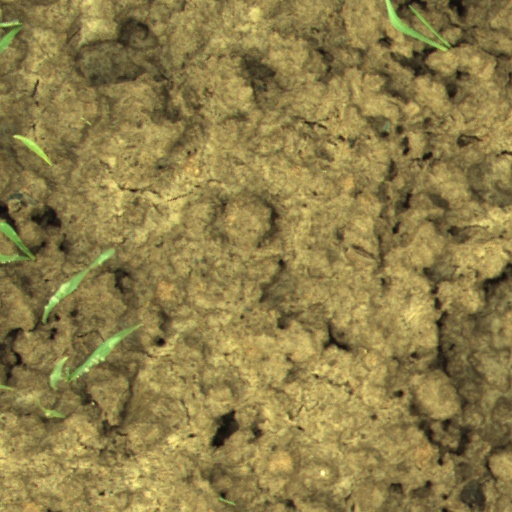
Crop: wheat